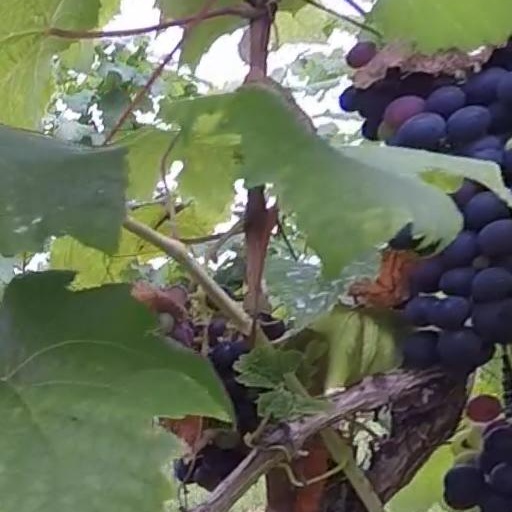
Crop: grape